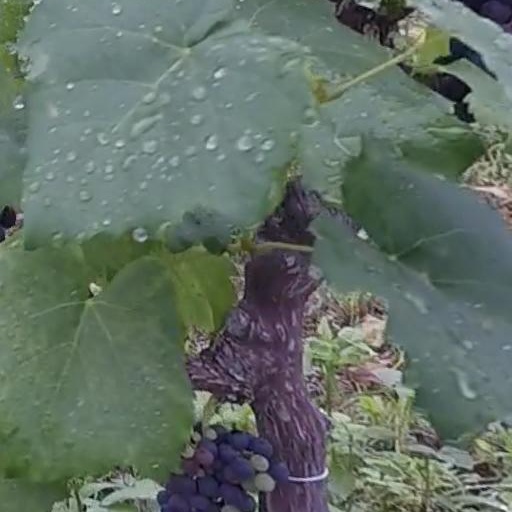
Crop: grape